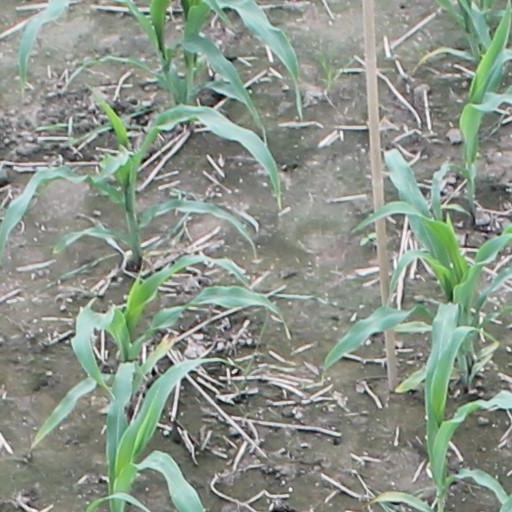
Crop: maize; corn